Answer in natural language. Which point is closer to the camera taking this photo, point B  or point C? Choose between the following options: C or B
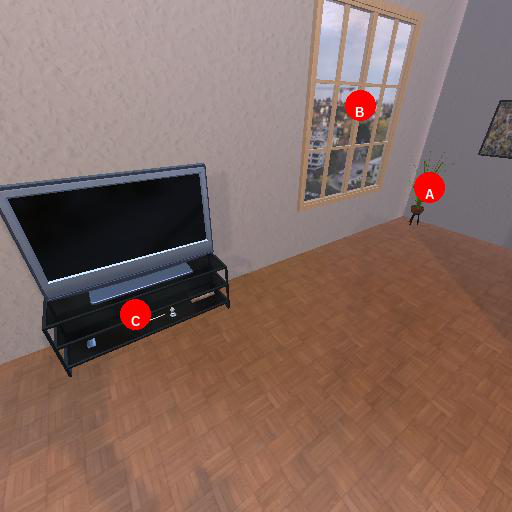
<answer>C</answer>